Kirsten Miller (South African writer)

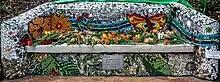
Mosaic Bench, Durban Botanic Gardens - 2023

Miller works in mosaics, oils and watercolours, drawing inspiration from her surroundings and thoughts. She has completed commissions from the National Arts Council for large-scale mosaic pieces working with autistic people. Johannesburg's Unity Gallery held solo exhibitions of her work in 2005 and 2012.